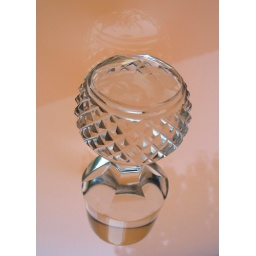
Tomorrow I'll take some pics of the roses that are now in the glass decanter this stop should be on!